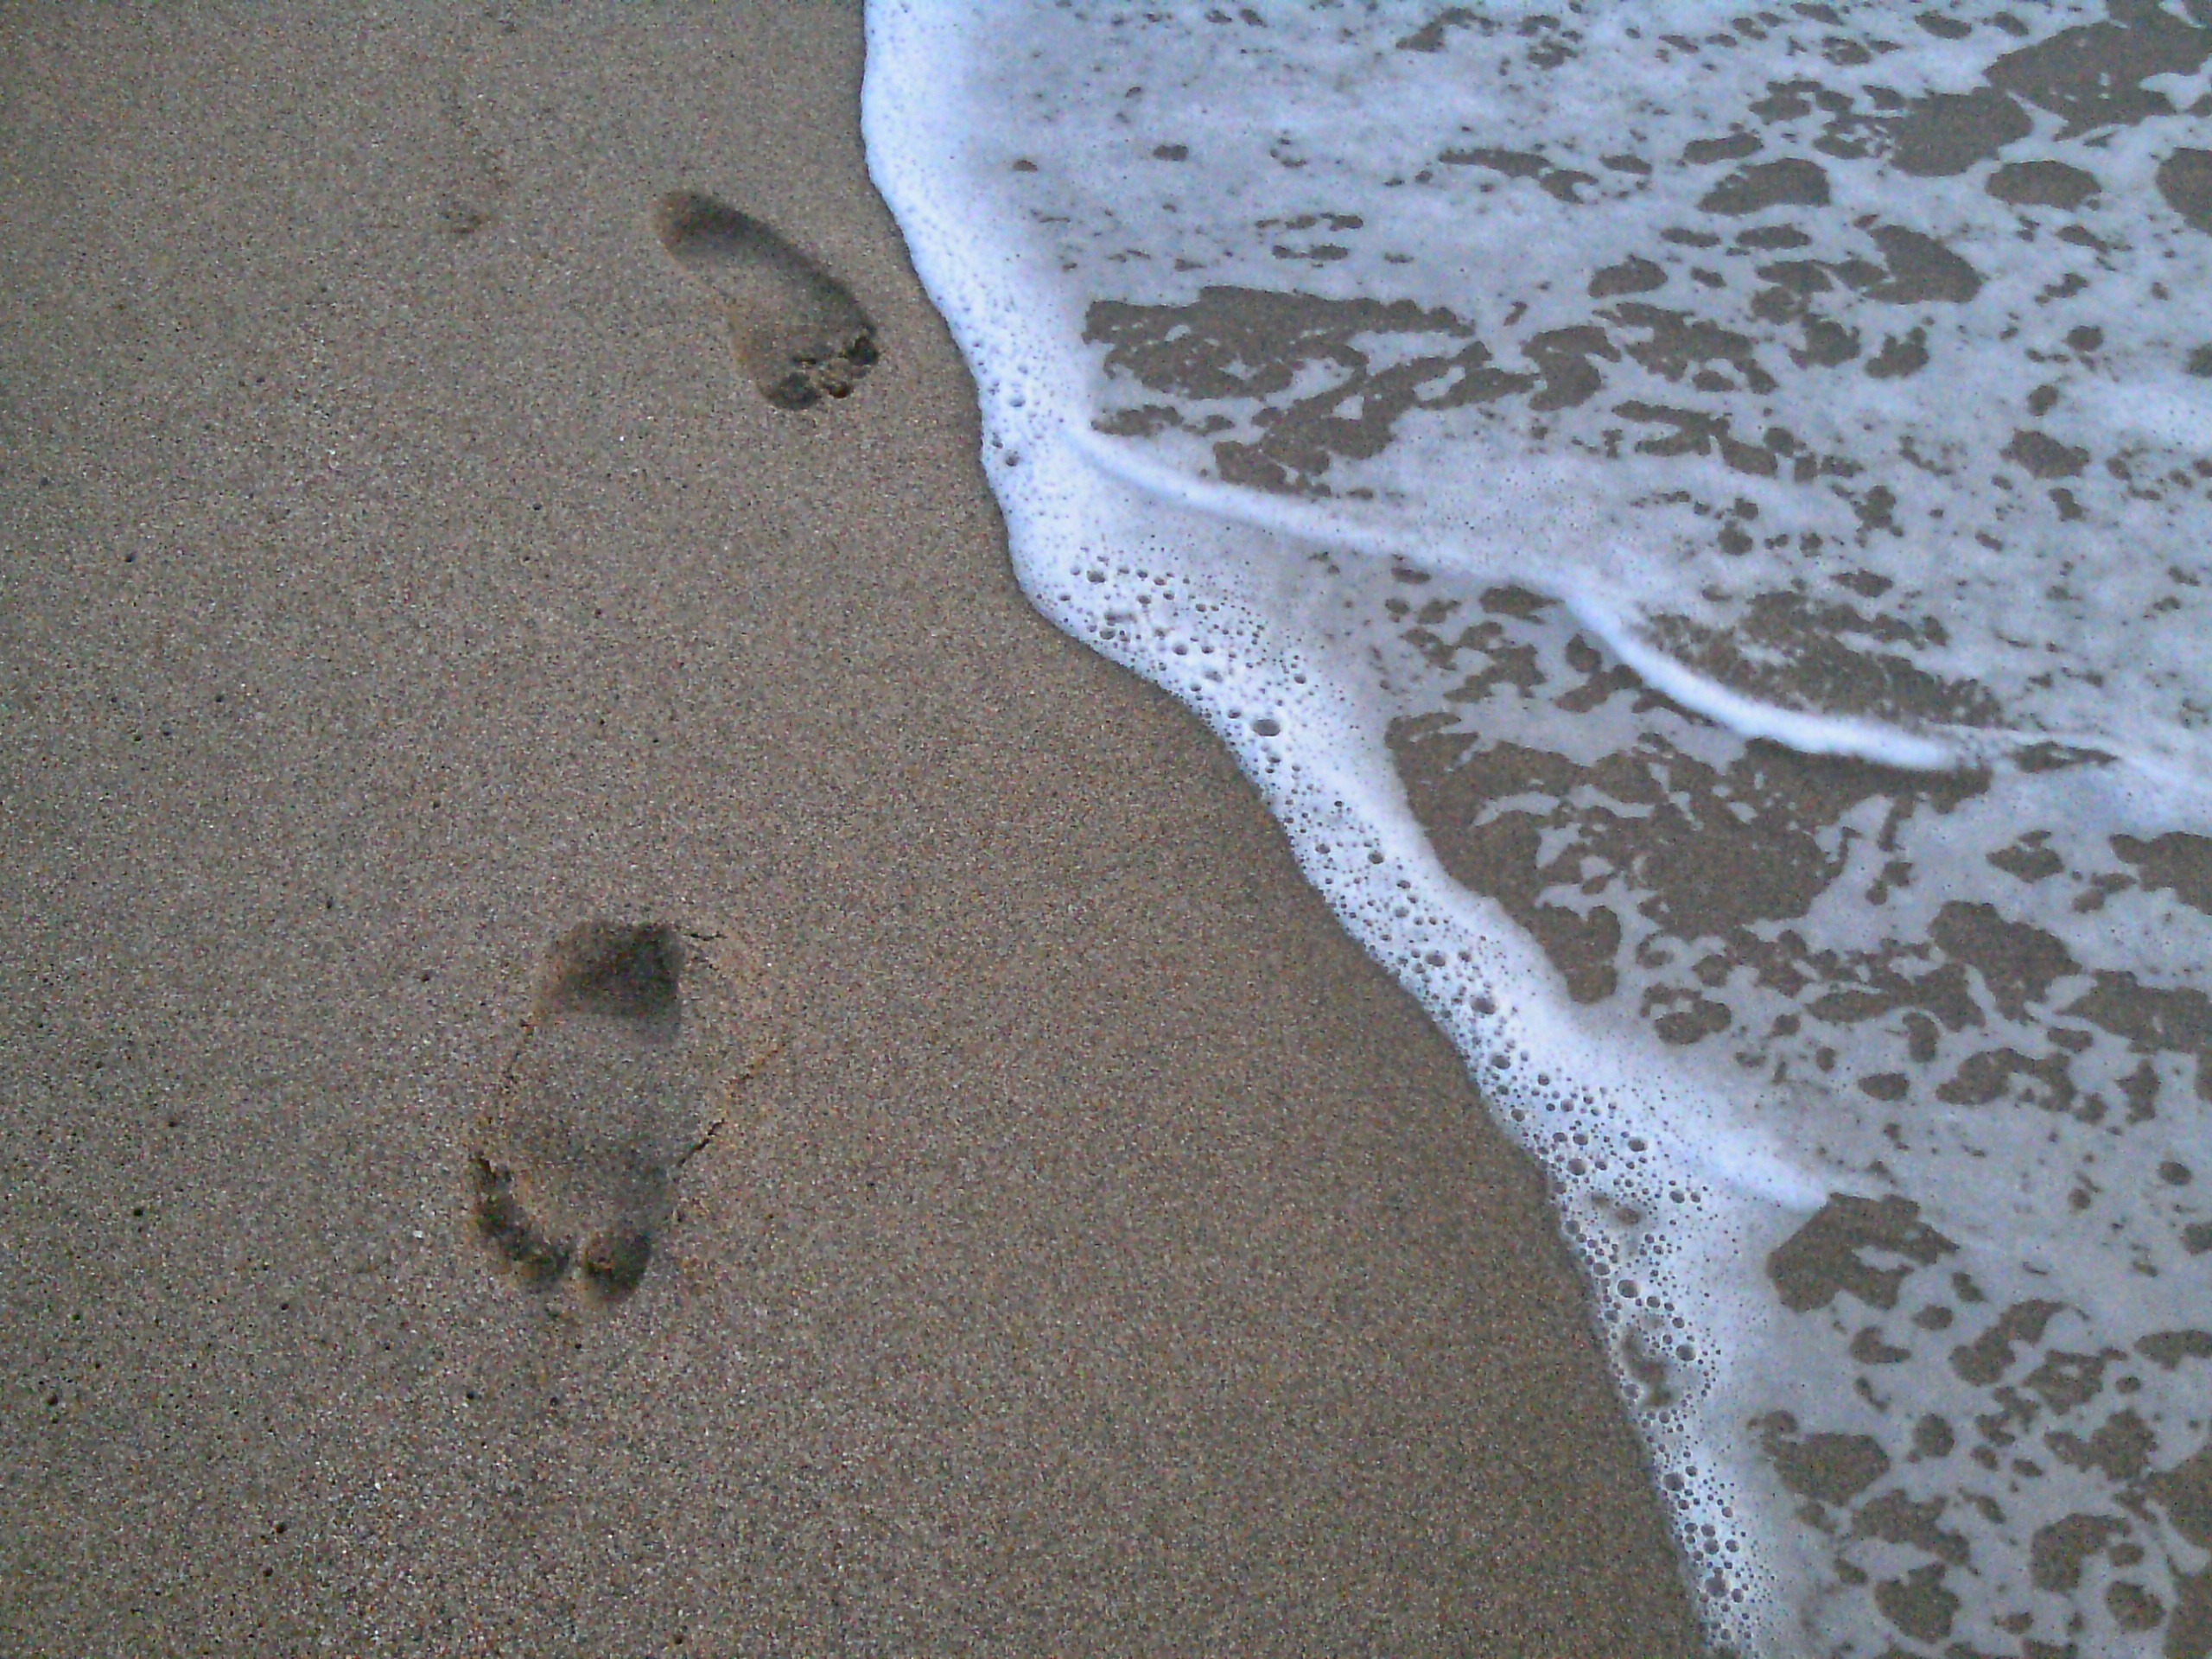
beach, sea, water, sand, wave, mediterranean, reptile, reprint